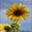
Label: sunflower